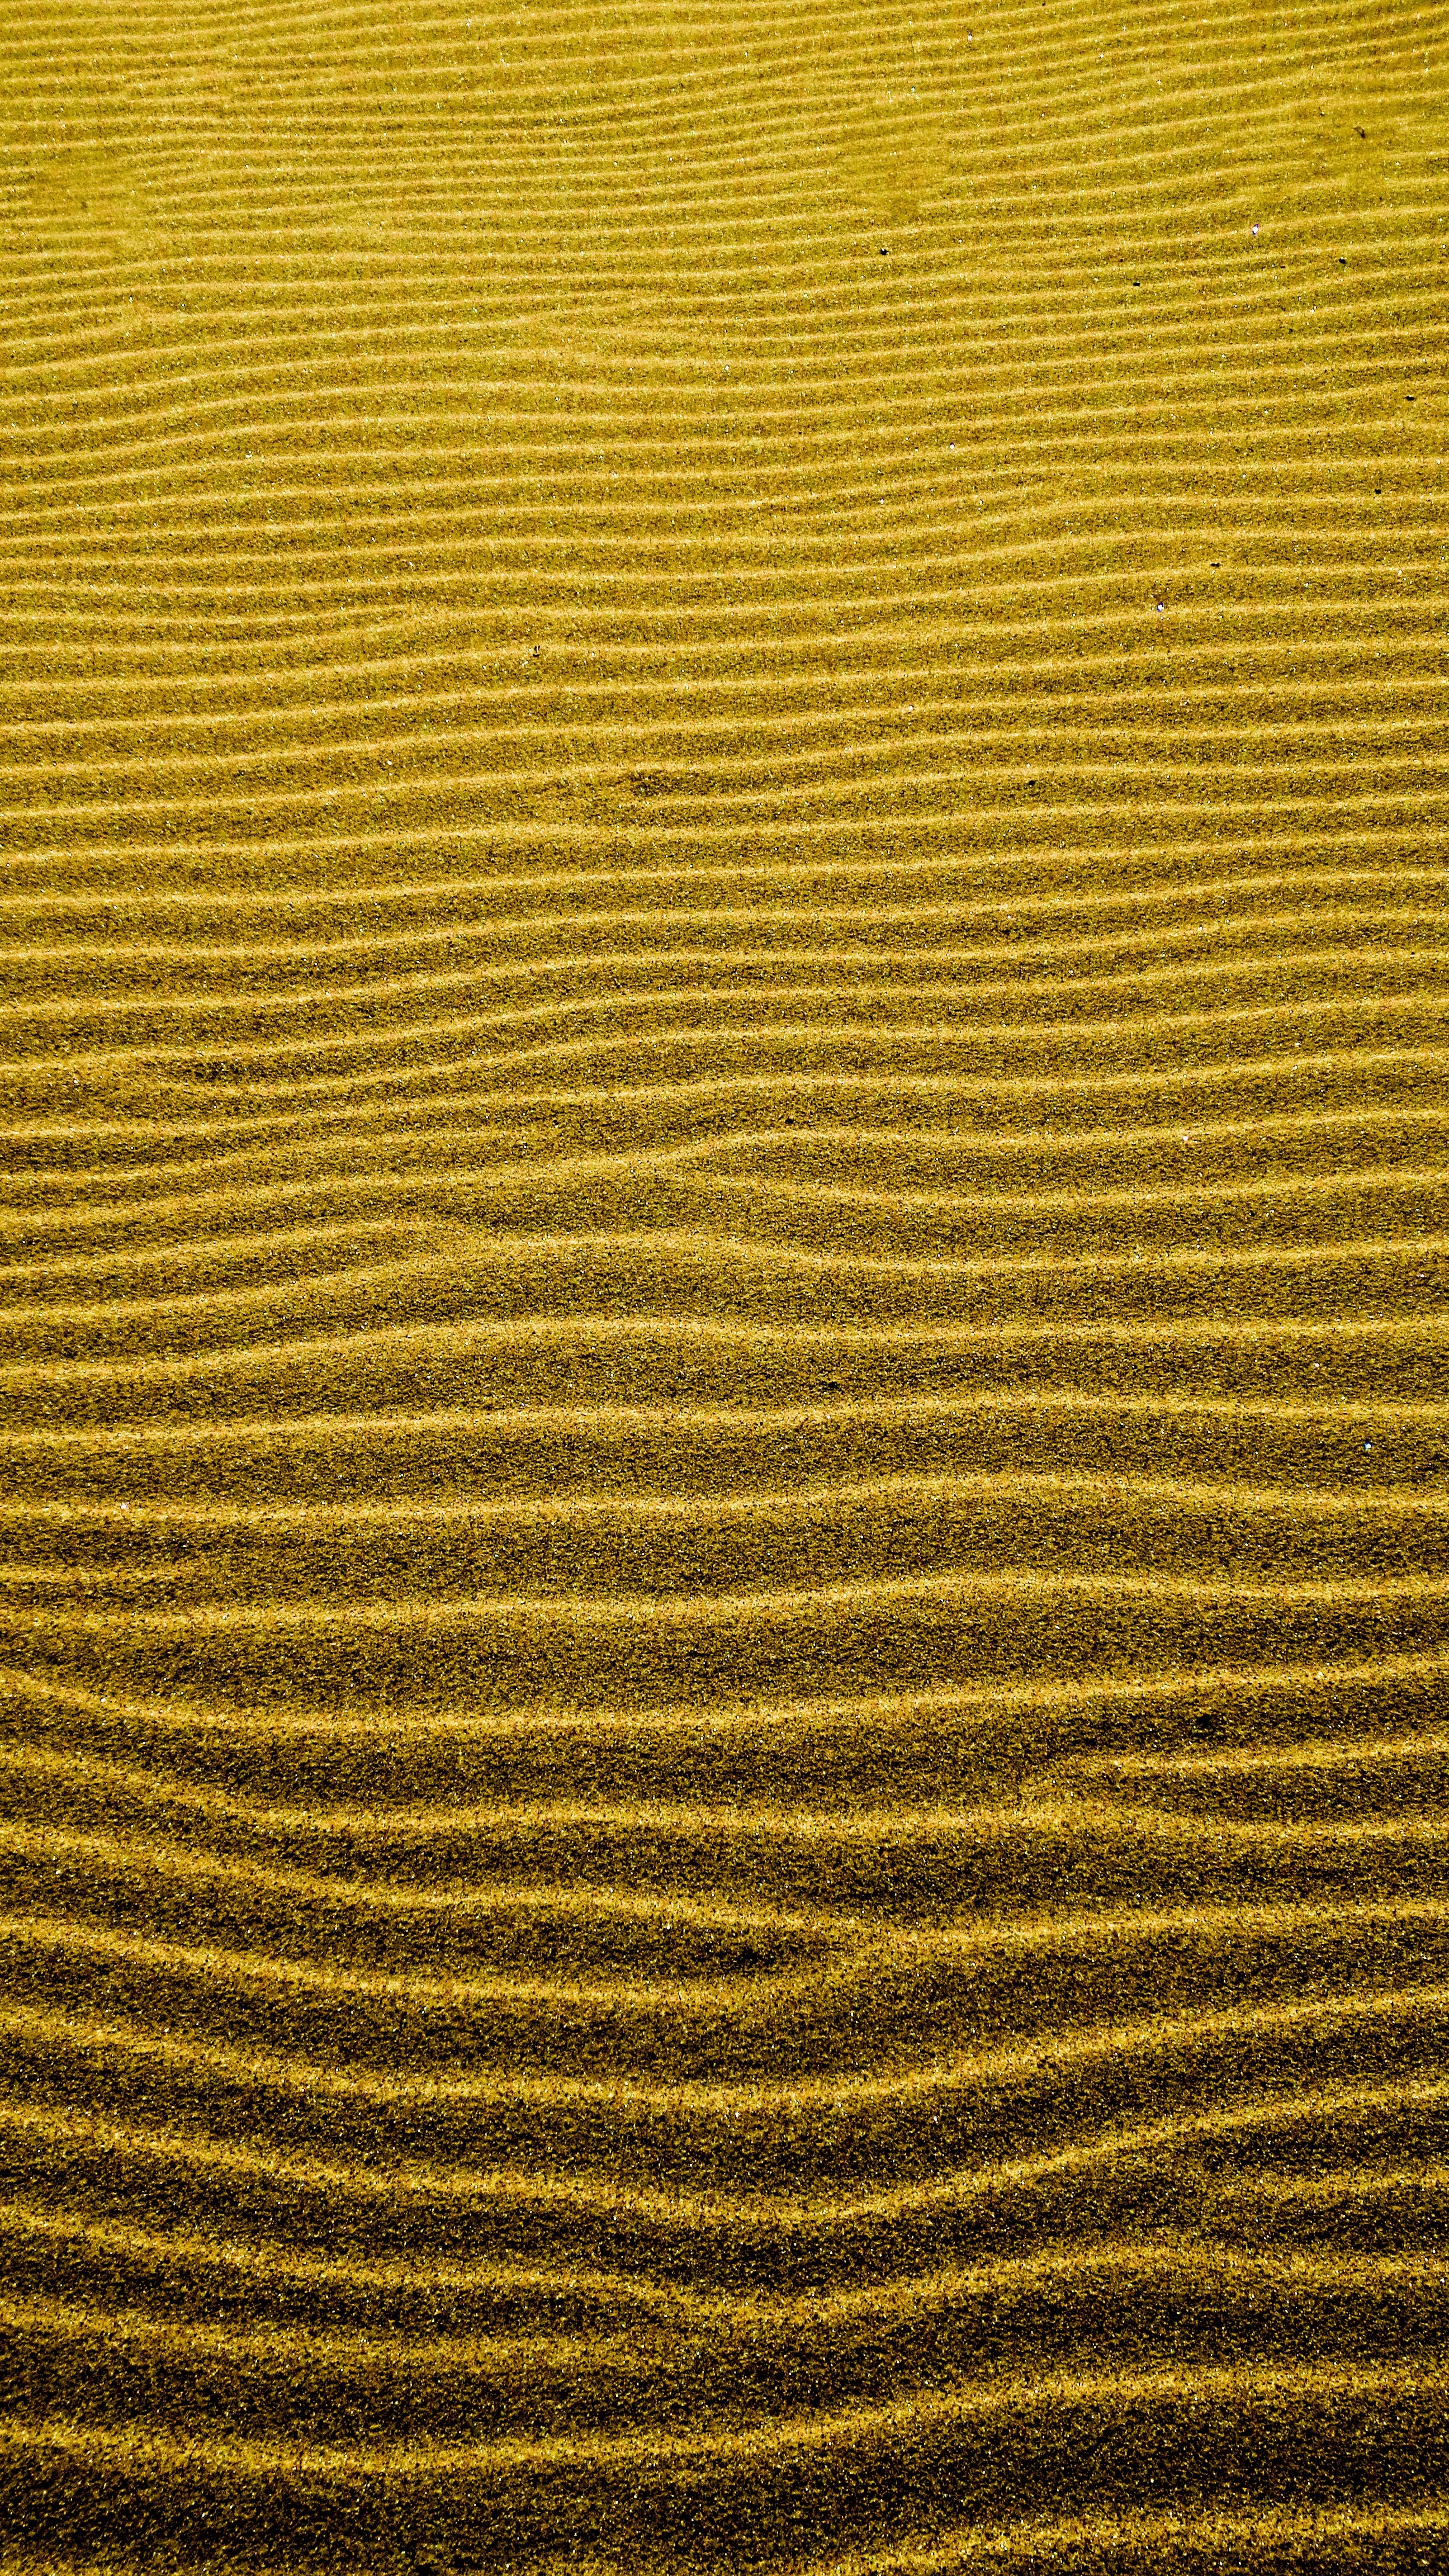
beach, nature, sand, wood, texture, leaf, desert, floor, wind, ripple, pattern, line, green, brown, yellow, surface, waves, flooring, sand background, grass family